Stillman Witt

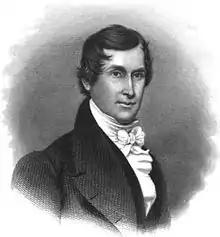
Canvass White, the engineer who apprenticed Stillman Witt at the age of 13 and changed his life.

About 1826, White sent Witt to work for the Cohoes Company in Cohoes, New York. White and others founded the firm in 1826. In 1831, the Cohoes Company built a wooden dam across the Mohawk River above Cohoes Falls and later would construct six canals to provide hydropower to various mills, factories, and foundries in Cohoes. Witt went to work as paymaster for the Cohoes Company, although the date of his arrival is not known. Some sources claim that Witt helped to construct the dam and the six power canals, as well as platted the emerging village of Cohoes. If he did so, then it was under the supervision of Hugh White, the brother of Canvass (who had assumed construction supervisory duties, as Canvass White was too busy). Canvass White turned over operation of the Cohoes Company to Hugh White in 1830, before work on the dam began. Canvass White died in 1834, before work on the power canals began.